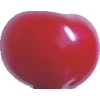
Label: cherry_sour